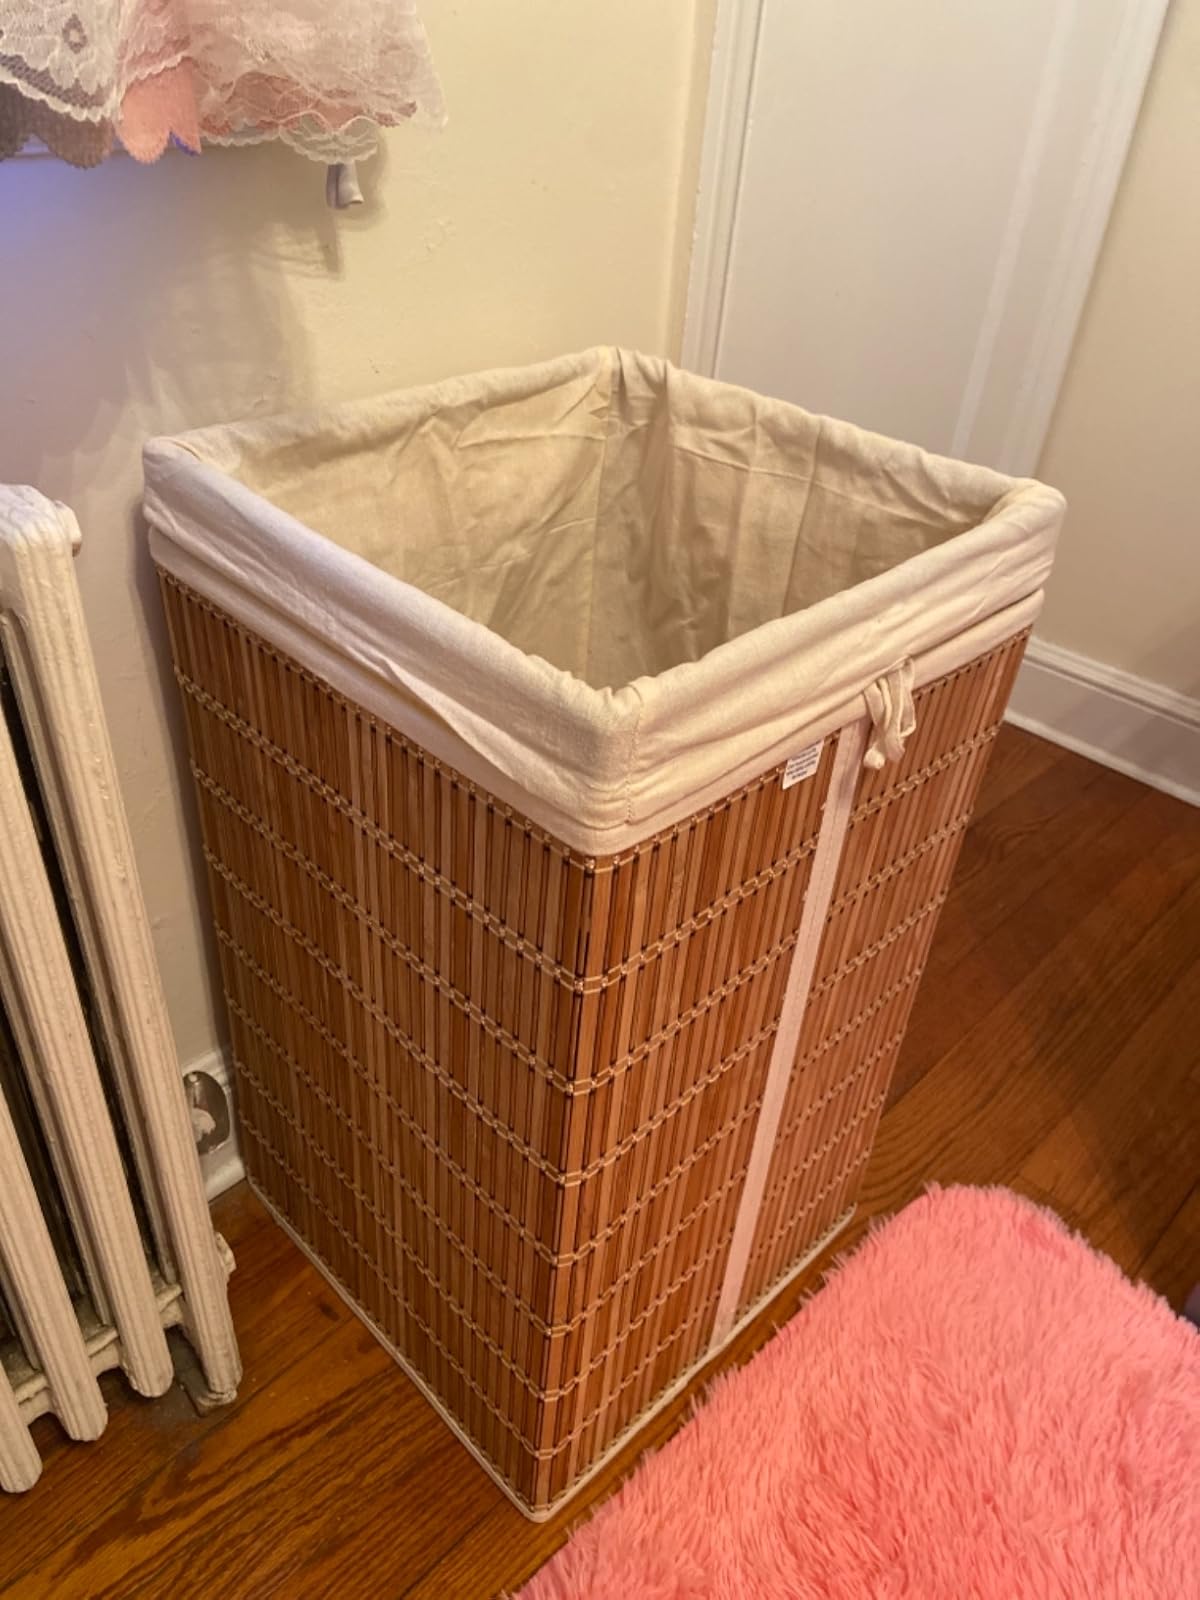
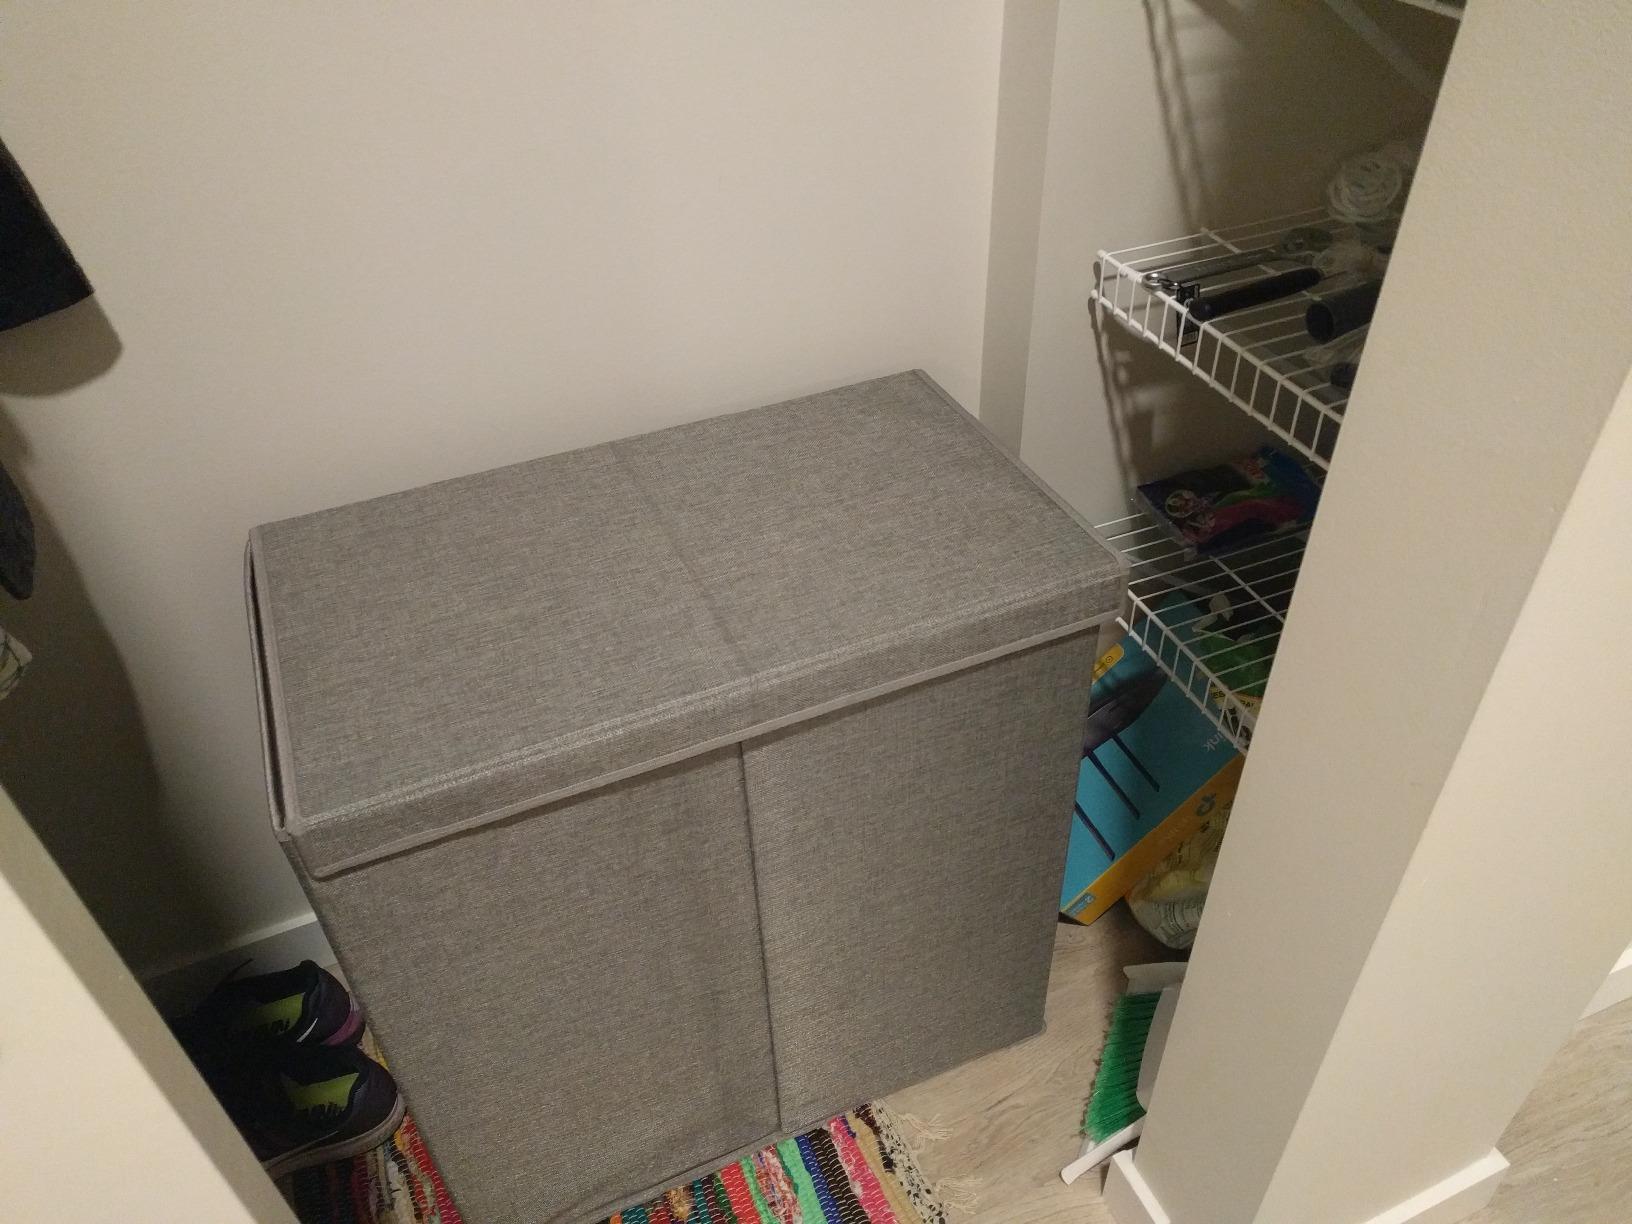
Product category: items_hamper
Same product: no